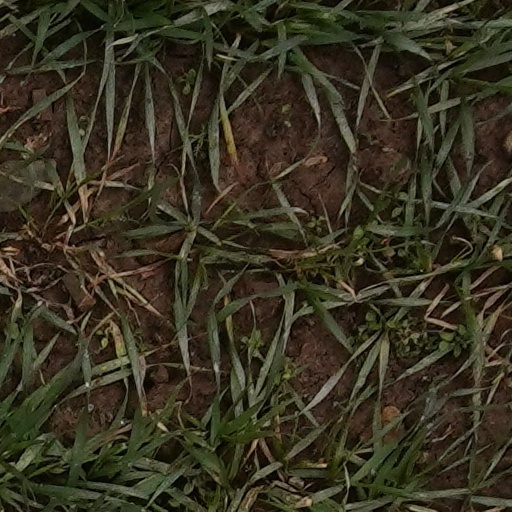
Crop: wheat